Transmission of COVID-19

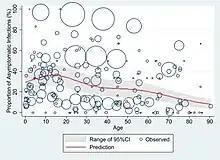
Proportion of asymptomatic SARS-CoV-2 infection by age. About 44% of those infected with SARS-CoV-2 remained asymptomatic throughout the infection.

People who are asymptomatic do not show symptoms but still are able to transmit the virus. At least a third of the people who are infected with the virus do not develop noticeable symptoms at any point in time. Asymptomatic carriers tend not to get tested.